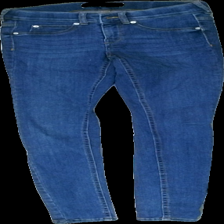
View: front
Type: Jeans
Category: Ladies
Brand: Gina Tricot
Colors: Blue
Material: 100% cotton
Cut: Tight
Size: S
Season: All
Trend: Denim
Damage 2 location: middle center
Damage 3 location: top center
Price range: 50-100
Recommended usage: Reuse
Description: blå tighta jeans